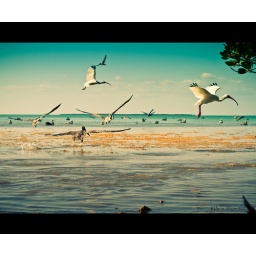
"The bird thinks it a favor to give the fish a lift in the air."~Rabindranath Tagore